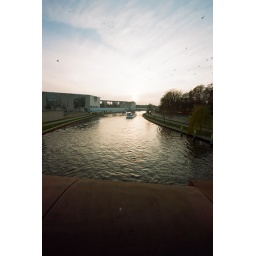
Tourist's boat from the bridge in Willy Brandt Strasse.